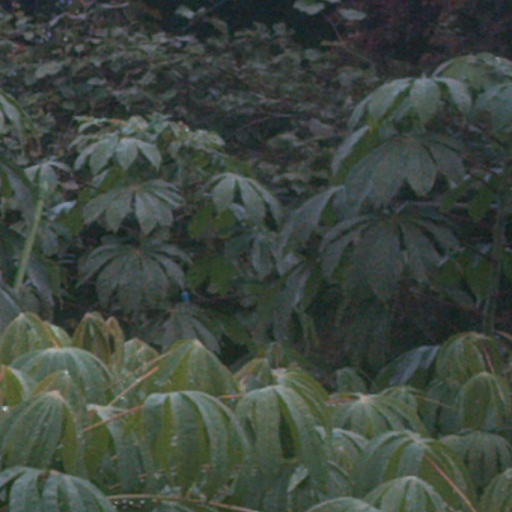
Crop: cassava